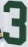
Number: 3